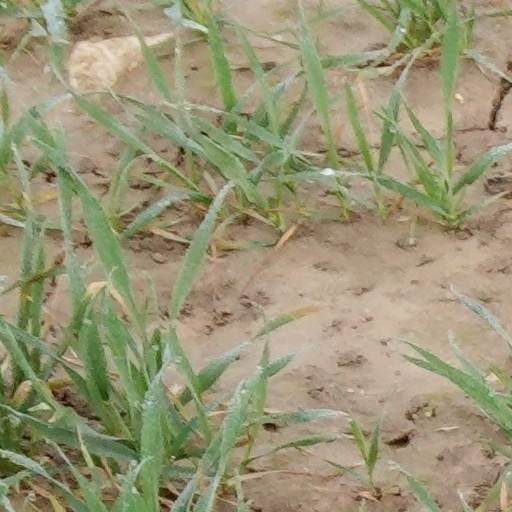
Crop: wheat